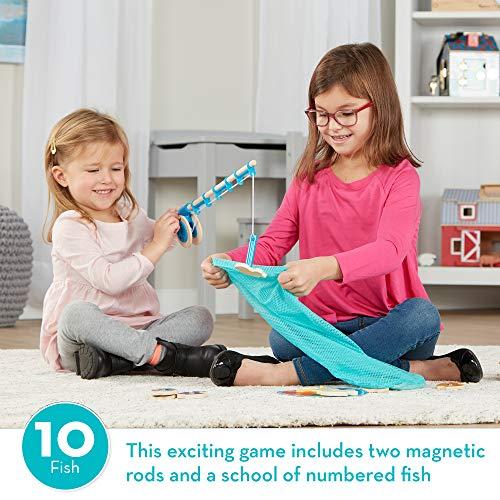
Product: Melissa & Doug Catch & Count Wooden Fishing Game (Developmental Toy, 2 Magnetic Rods, Great Gift for Girls and Boys - Best for 3, 4, and 5 Year Olds)
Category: Toys & Games | Learning & Education
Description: GREAT FOR SOLO ACTIVITY OR TWO PLAYER GAME: The Melissa and Doug Catch and Count Wooden Fishing Game includes two magnetic rods and 10 magnetic fish which are numbered and patterned, making an exciting game for kids to play alone or with a friend.
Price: $19.99
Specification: ProductDimensions:19x9x3inches|ItemWeight:1.4pounds|ShippingWeight:1.4pounds(Viewshippingratesandpolicies)|DomesticShipping:ItemcanbeshippedwithinU.S.|InternationalShipping:ThisitemcanbeshippedtoselectcountriesoutsideoftheU.S.LearnMore|ShippingAdvisory:Thisitemmustbeshippedseparatelyfromotheritemsinyourorder.Additionalshippingchargeswillnotapply.|ASIN:B00FZMDAL4|Itemmodelnumber:5149|Manufacturerrecommendedage:36months-5years